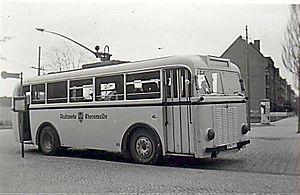
MAN Truck & Bus AG est la plus grande filiale de MAN SE et l'un des plus gros fournisseurs internationaux de véhicules commerciaux. Le siège social se situe à Munich, en Bavière. L'entreprise produit des camions allant de 7,49 t à 44 t mais également des véhicules plus lourds, des châssis d'autobus, des autocars, des autobus, etc.